Enchanter (novel)

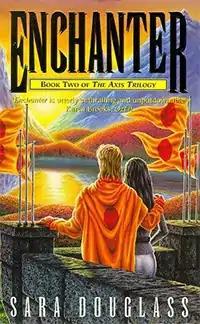
"Enchanter" first edition cover.

Enchanter is a 1996 fantasy novel by Australian writer Sara Douglass. It follows the first book in the series, Battleaxe, with Axis journeying to the Icarii stronghold to receive his heritage.